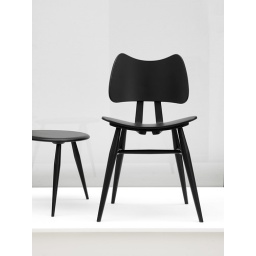
Our iconic butterfly chair in matt black finish, pictured with one of the tables from the originals nest of tables.